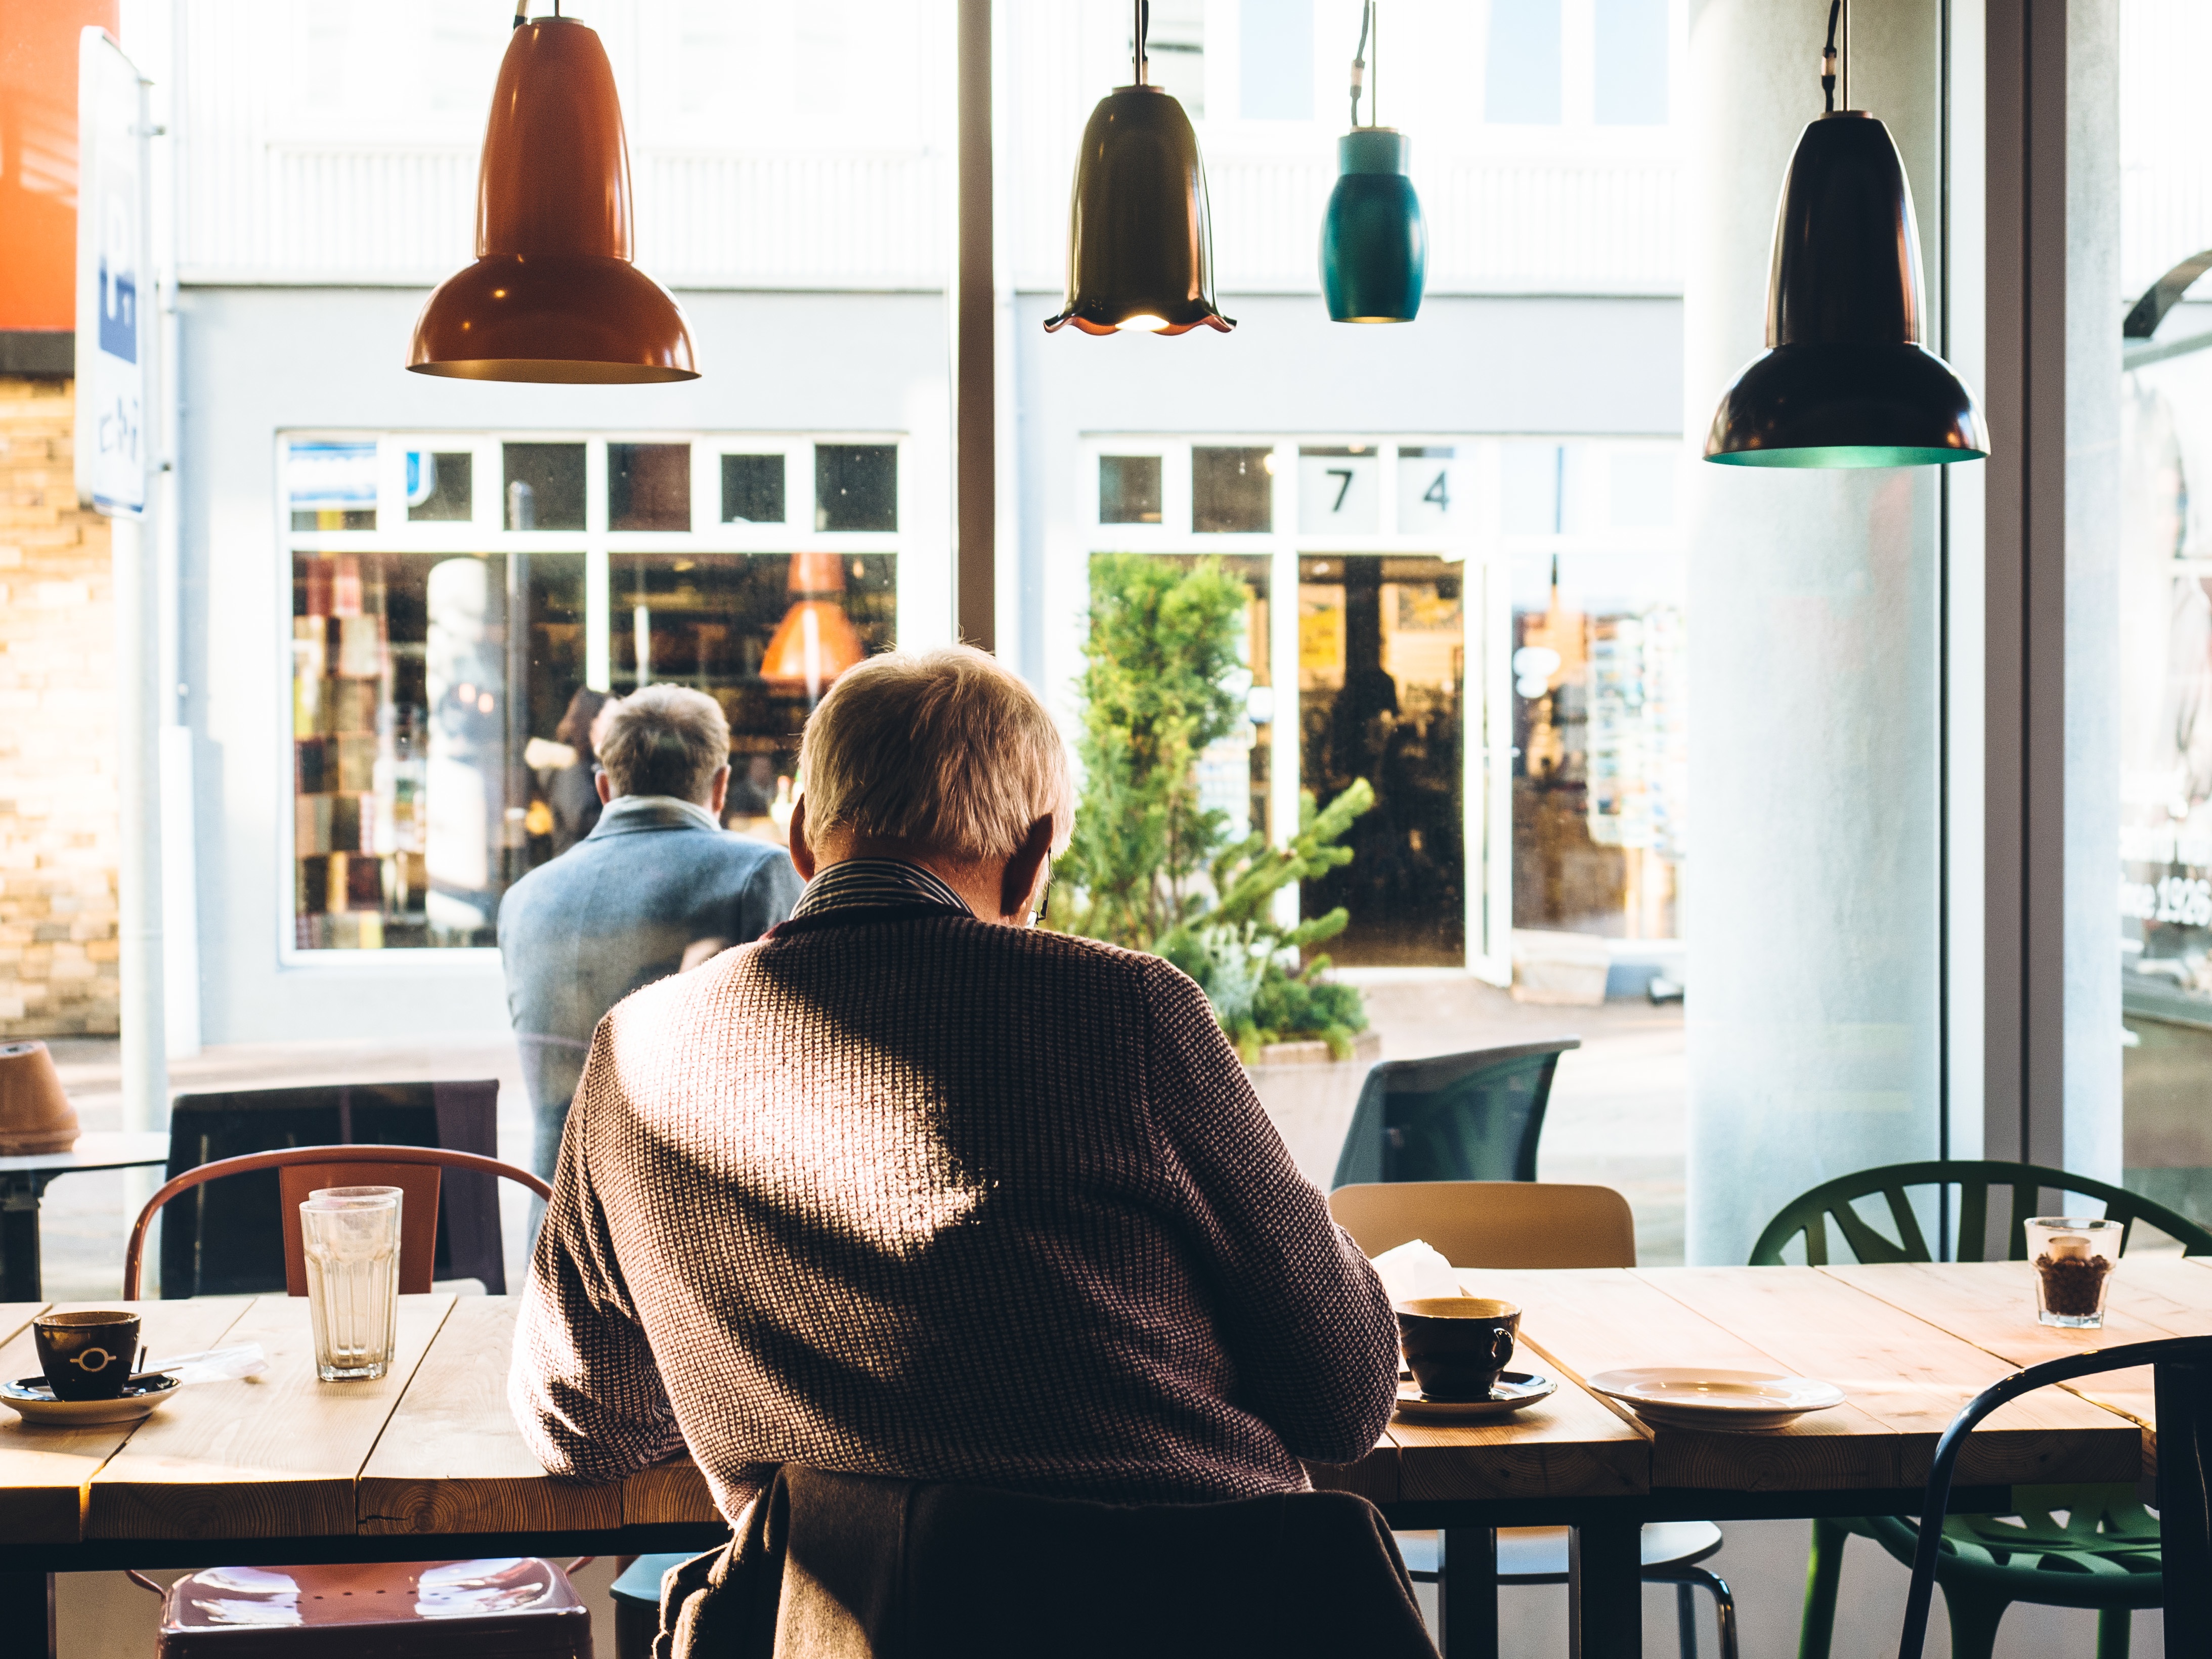
man, person, cafe, coffee, window, restaurant, home, sitting, living room, room, leisure, interior design, design, dining room, window covering